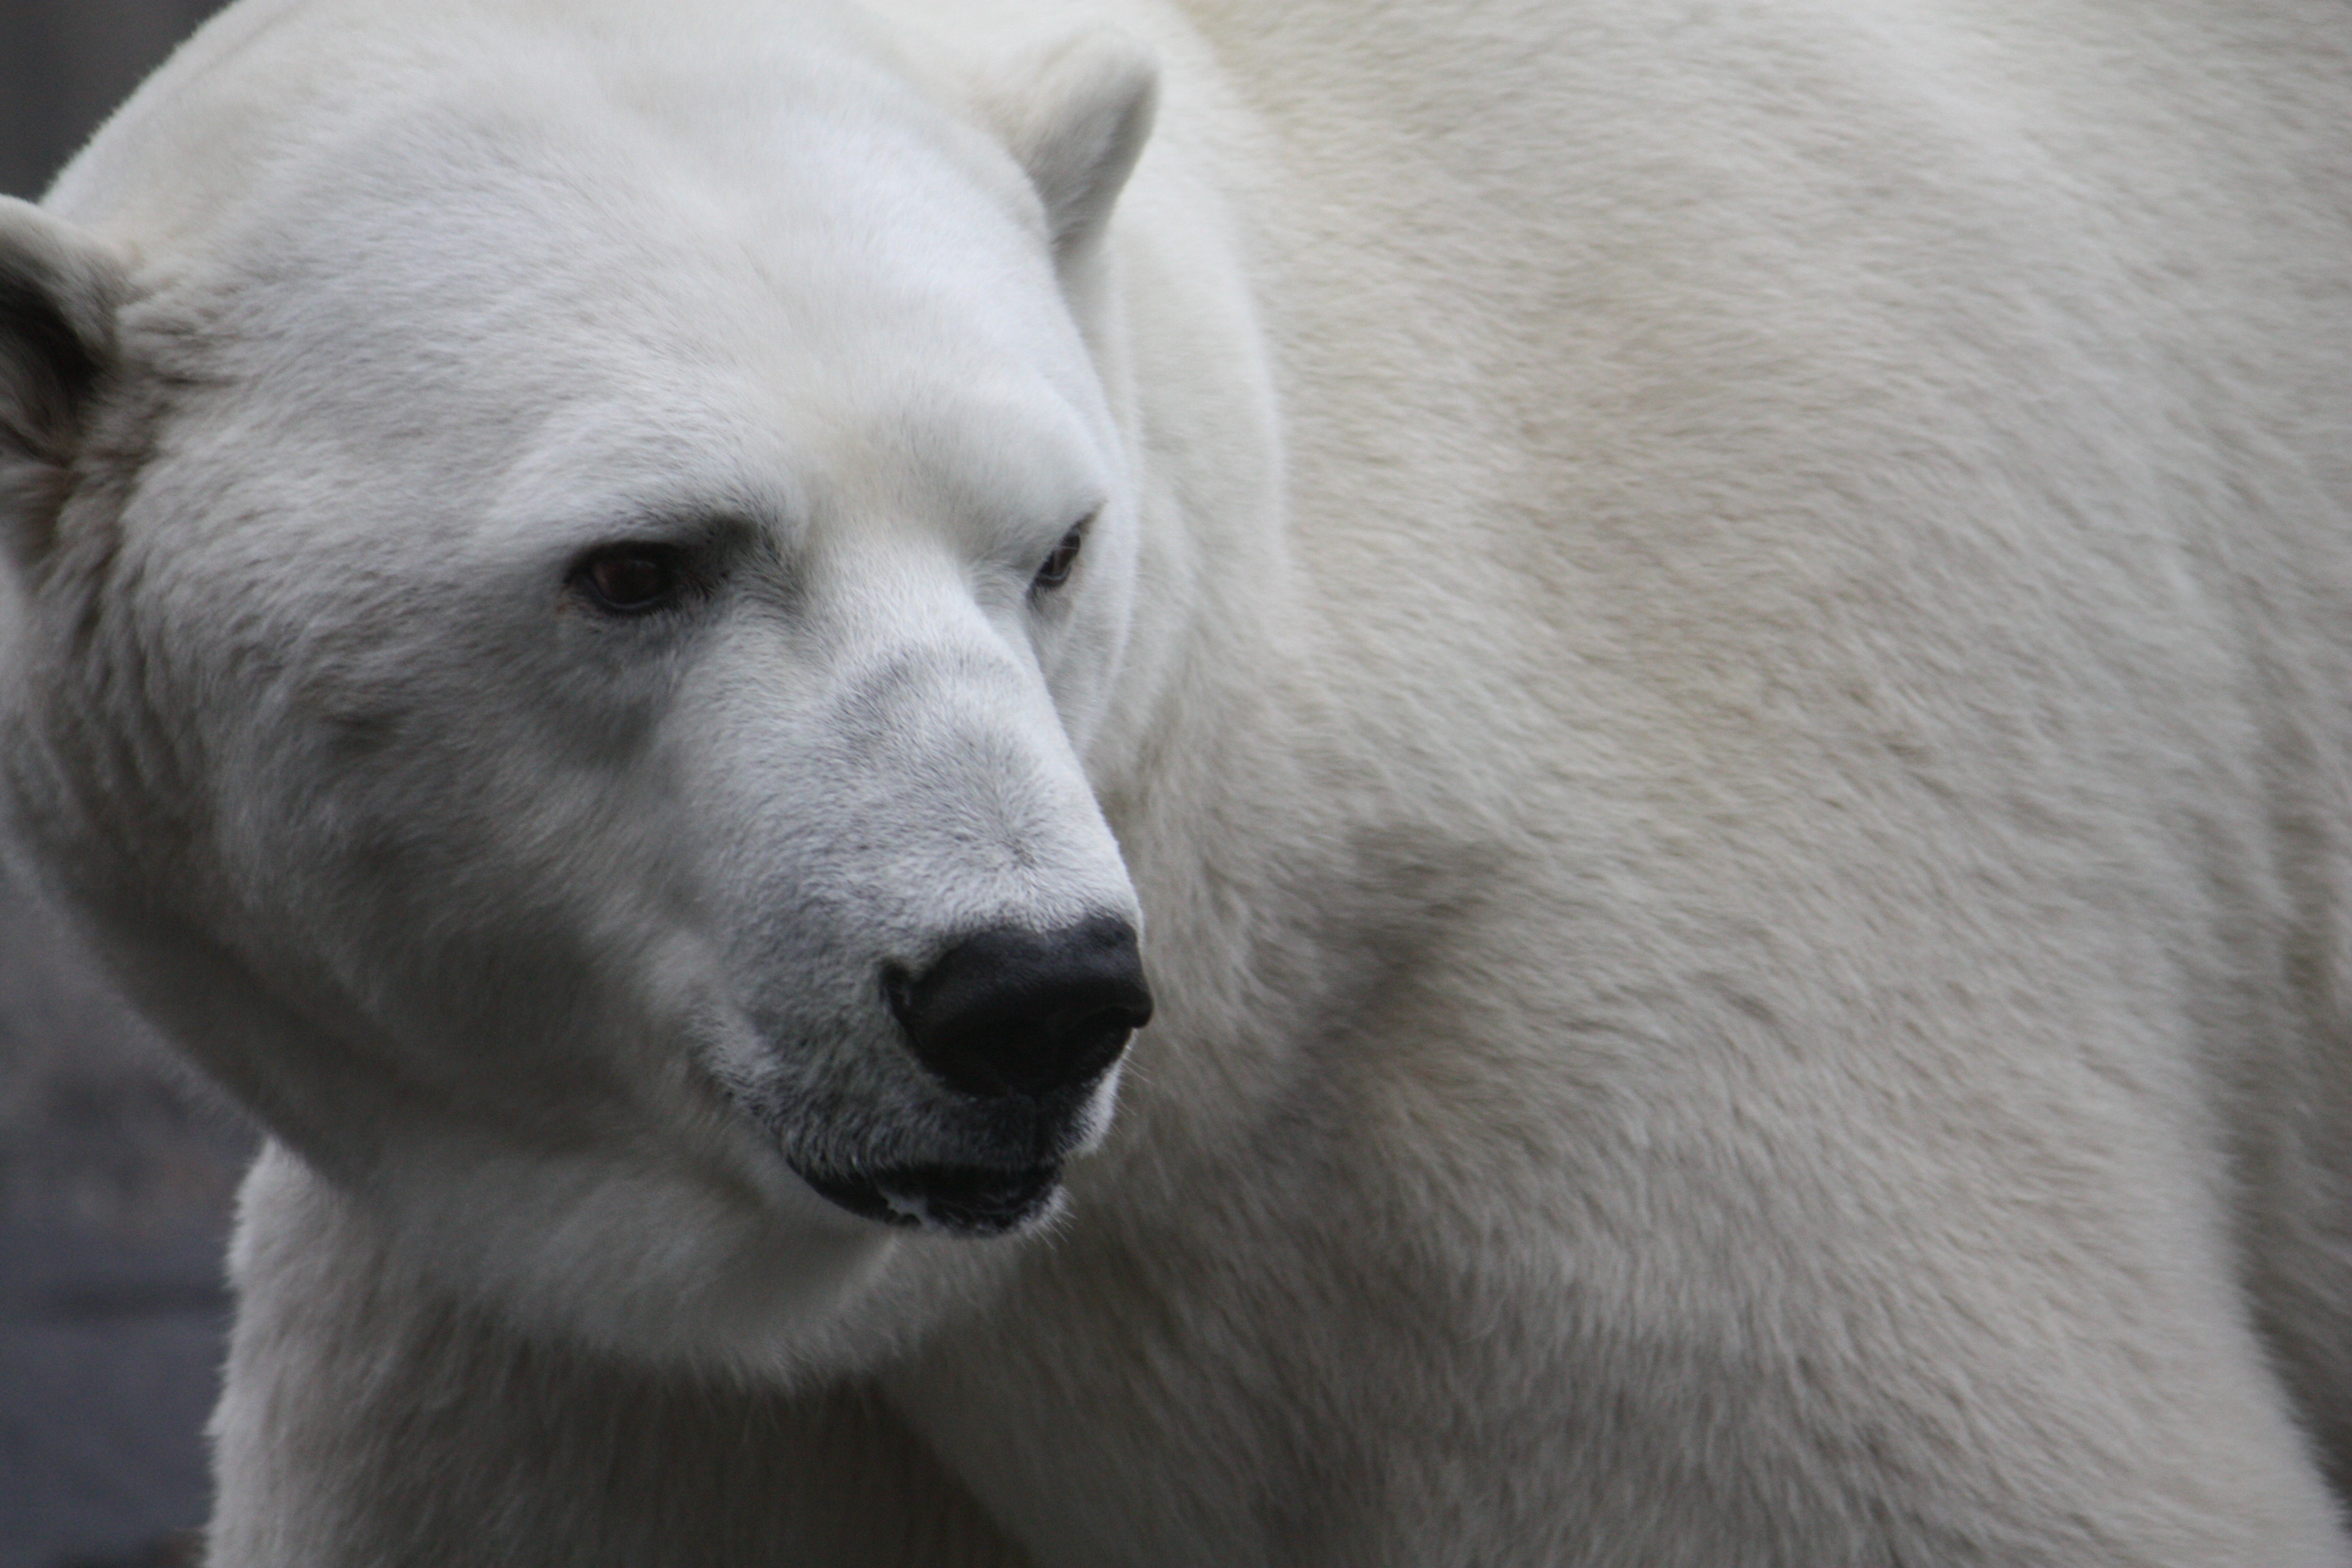
bear, zoo, mammal, polar bear, vertebrate, stuttgart, dog breed group